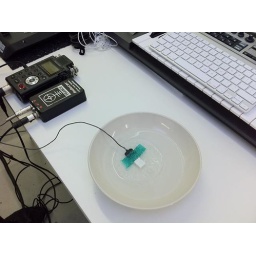
The frozen mic in a bowl of warm water